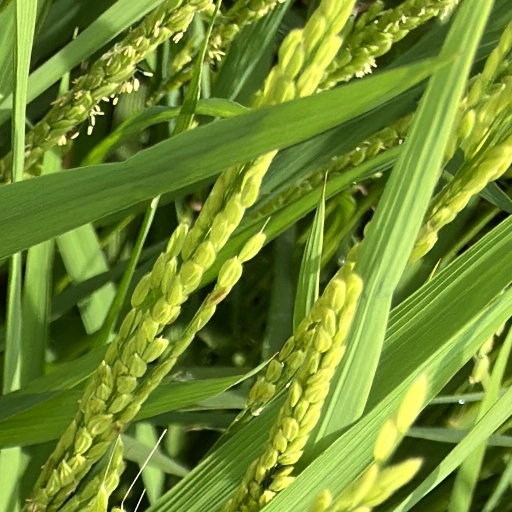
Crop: rice